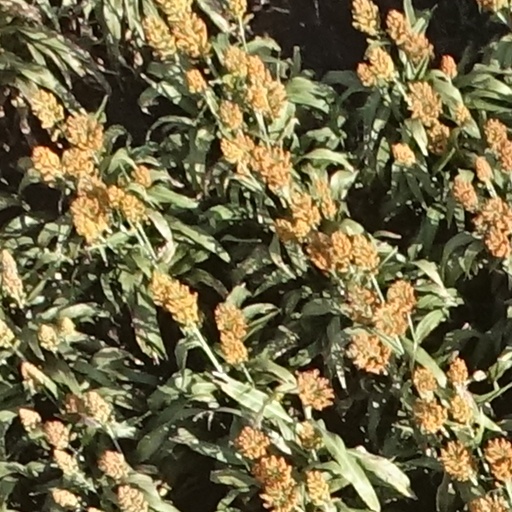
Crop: sorghum